Ohio State University

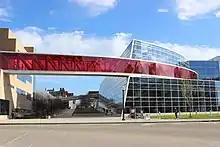
The Recreation and Physical Activity Center and Scarlet Skyway

The National Science Foundation ranked Ohio State University 12th among American universities for research and development expenditures in 2021 with $1.23 billion.